Charles Wilson Killam

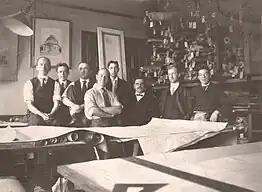
Peabody & Stearns Boston office. Killam center in bow tie.

After leaving high school in 1887, Killam went to work at the architectural firm of Peabody & Stearns in Boston where he became a draftsman. Robert Swain Peabody, the co-founder of the firm, was an encouraging mentor to Killam and his architectural career. During his 21 years with Peabody & Stearns, Killam advanced his architectural knowledge and furthered his technical expertise in the field. He eventually became the Chief Architectural Engineer for the firm.